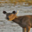
Label: deer